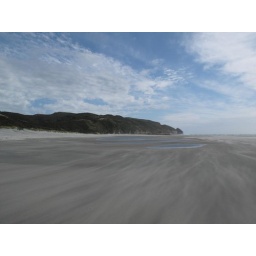
sand flying over the beach